The Wilson (Indianapolis, Indiana)

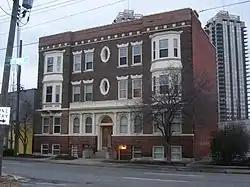
Front of the Wilson

The Wilson is a historic Renaissance Revival apartment building located at 643 Fort Wayne Avenue in Indianapolis, Indiana, United States. It was built in 1905 amid an apartment-building boom; more than fifty such apartment buildings were completed in what is now central Indianapolis in 1905 alone.